History of steam road vehicles

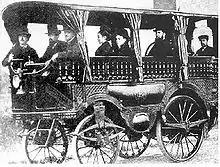
Bollée's "L'Obéissante" steam bus photographed in 1875

From 1873 to 1883 Amédée Bollée of Le Mans built a series of steam-powered passenger vehicles able to carry 6 to 12 people at speeds up to , with such names as "La Rapide", "La Nouvelle", "La Marie-Anne", "La Mancelle" and "L'Obéissante". To "L'Obeissante" the boiler was mounted behind the passenger compartment with the engine at the front of the vehicle, driving the differential through a shaft with chain drive to the rear wheels. The driver sat behind the engine and steered by means of a wheel mounted on a vertical shaft. The lay out more closely resembled much later motor cars than other steam vehicles. Moreover, in 1873 it had independent suspension on all four corners.